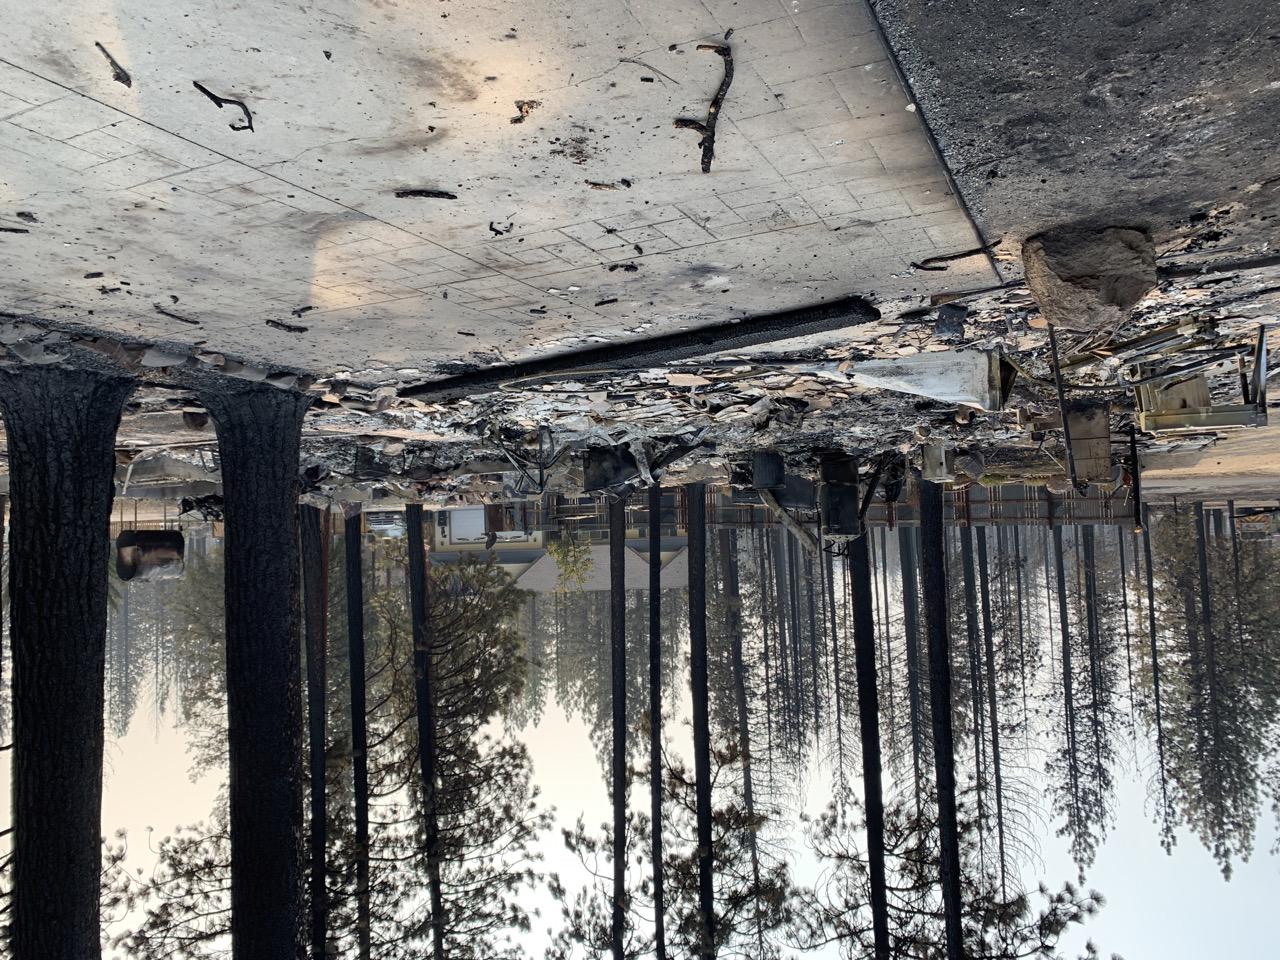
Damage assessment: destroyed